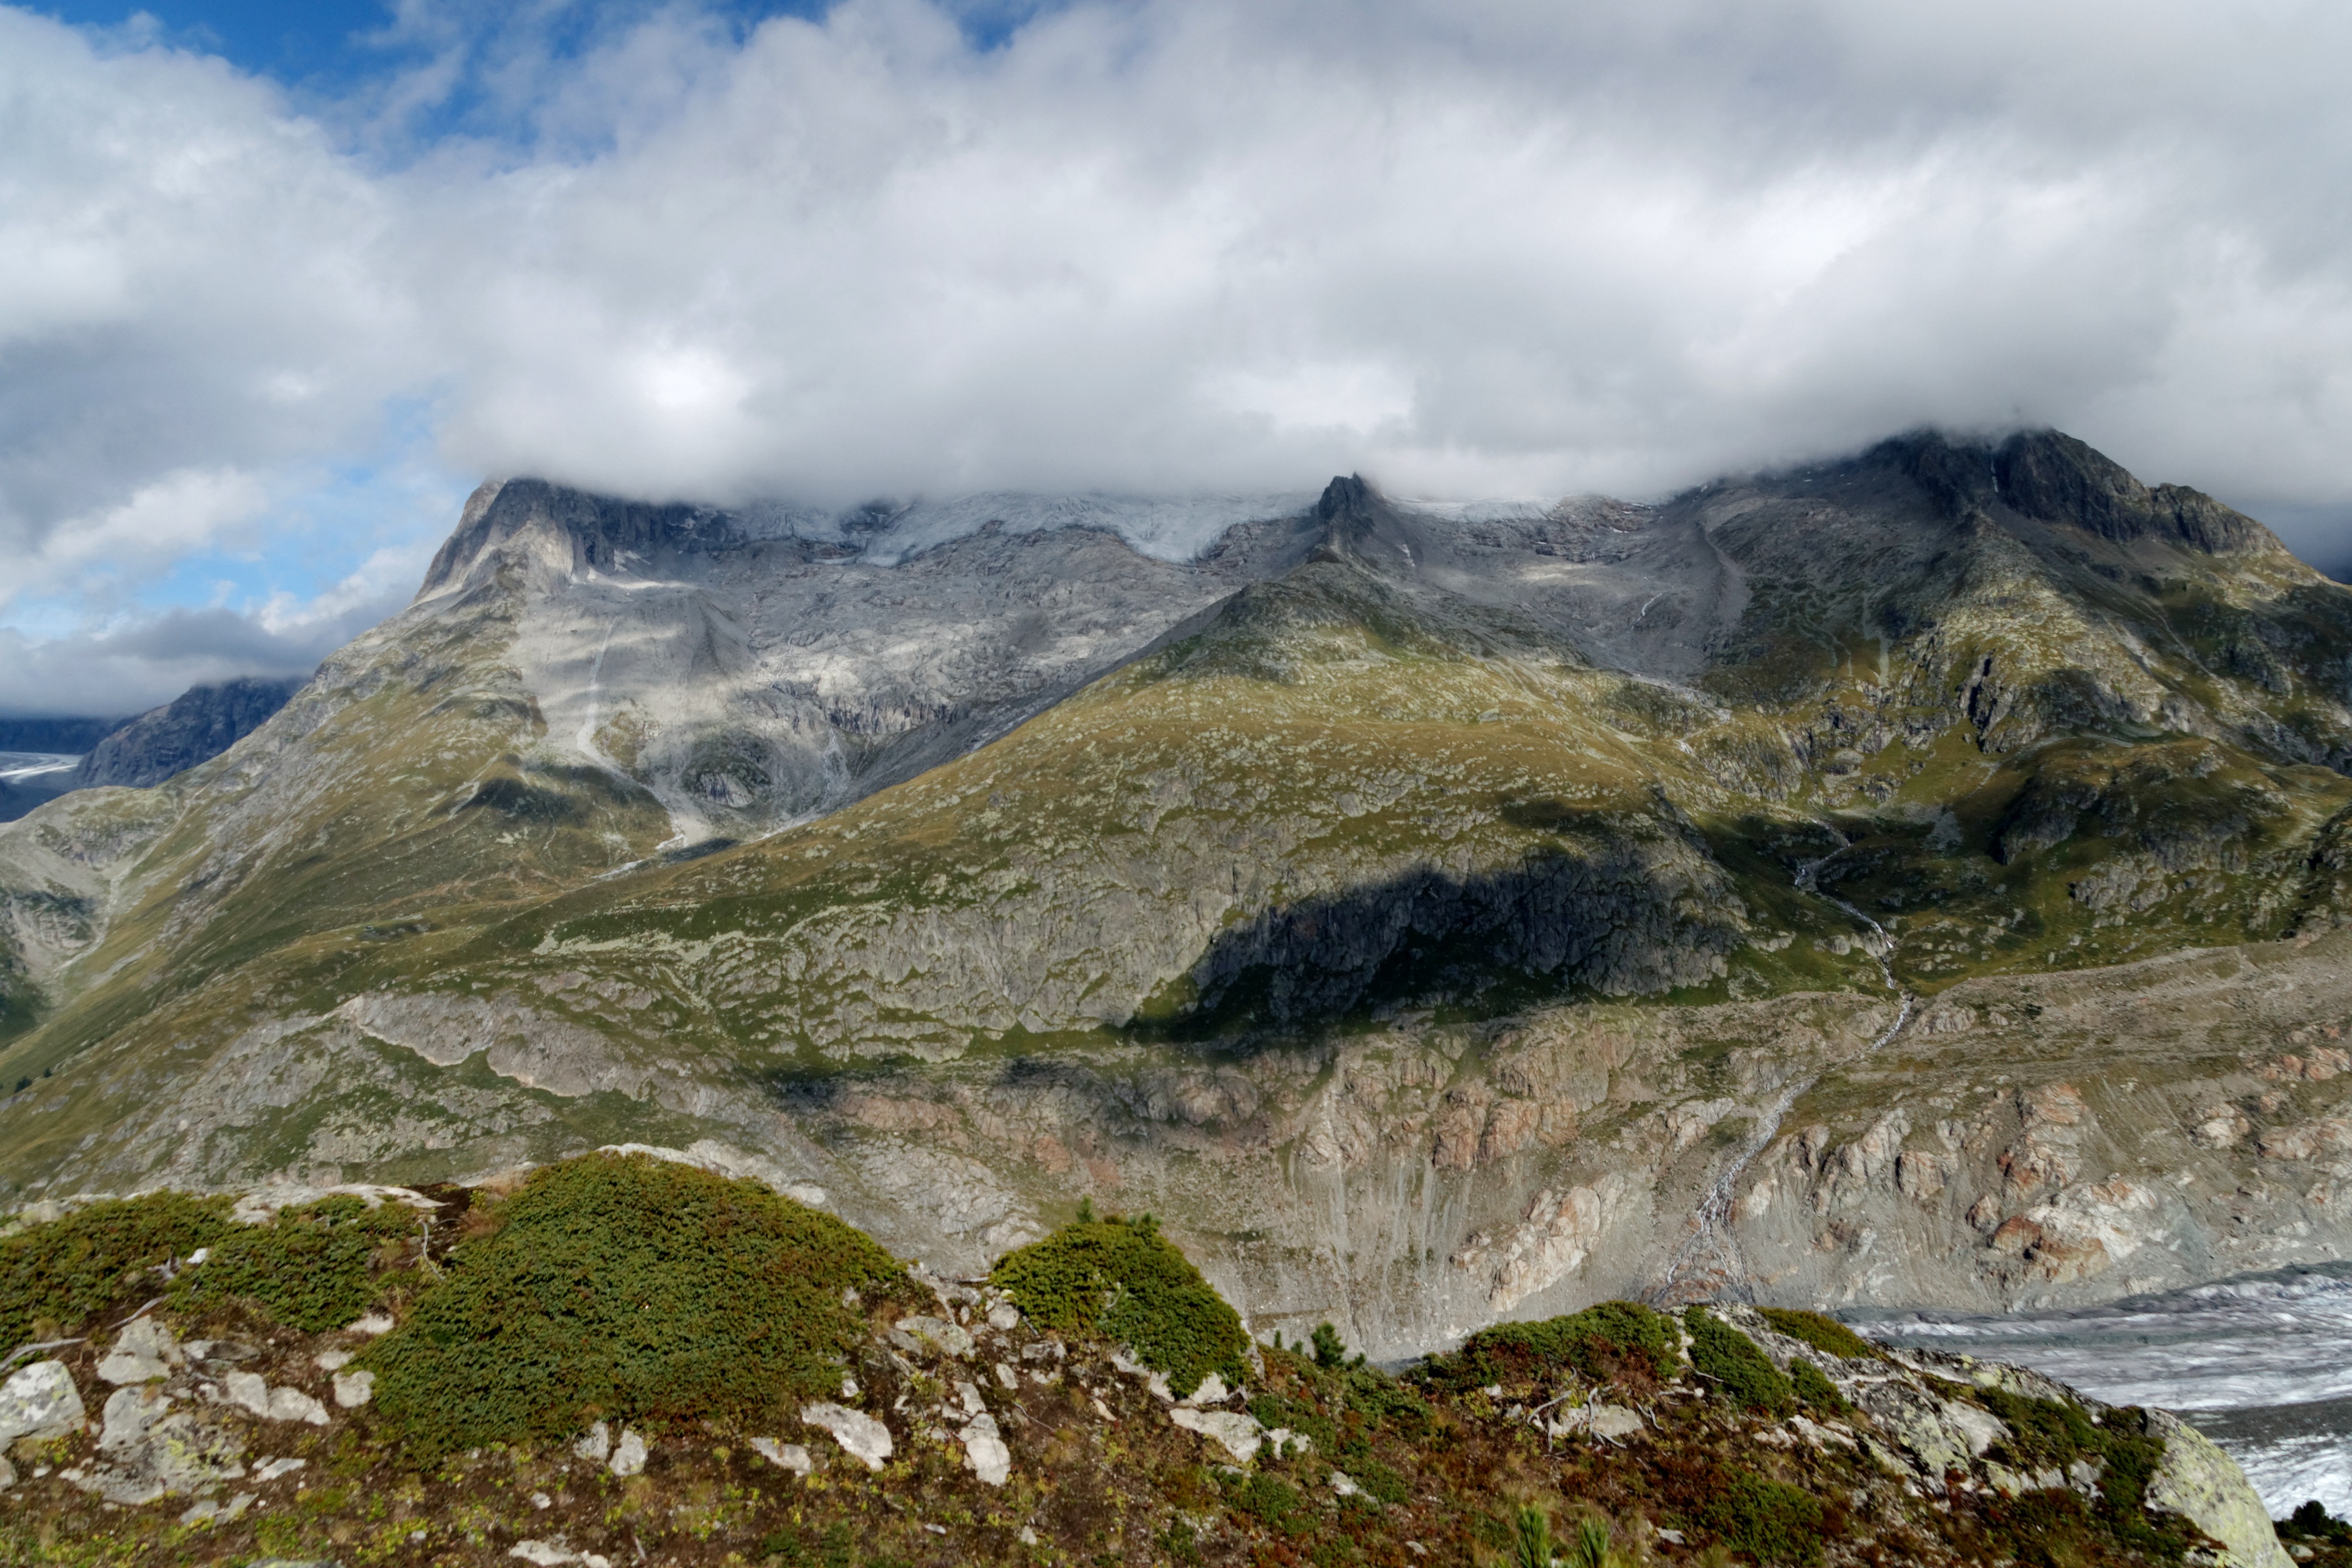
landscape, nature, wilderness, walking, mountain, cloud, hill, lake, adventure, mountain range, glacier, highland, terrain, ridge, geology, alps, plateau, switzerland, fell, loch, valais, landform, mountain pass, aletsch glacier, jungfrau region, geographical feature, mountainous landforms